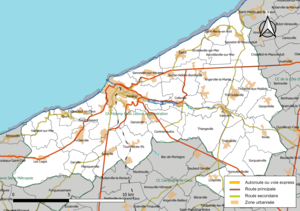
Carte géographique de la Communauté d'agglomération Fécamp Caux Littoral Agglomération, département de la Seine-Maritime, France. Composition au 1er janvier 2019.
Fécamp Caux Littoral Agglomération est une communauté d'agglomération française, située dans le département de la Seine-Maritime et la région Normandie, créée le 1ᵉʳ janvier 2017 par la fusion de plusieurs intercommunalités.